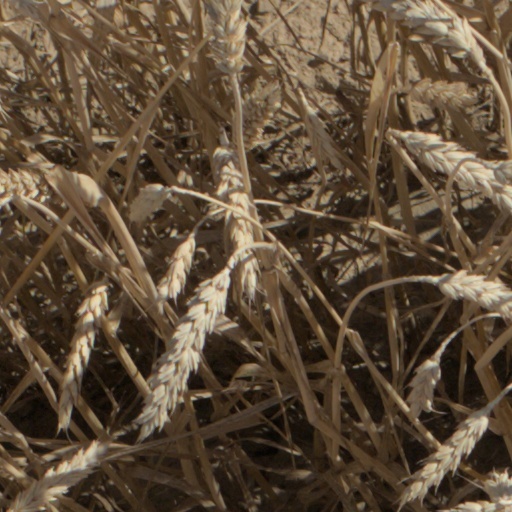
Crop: wheat